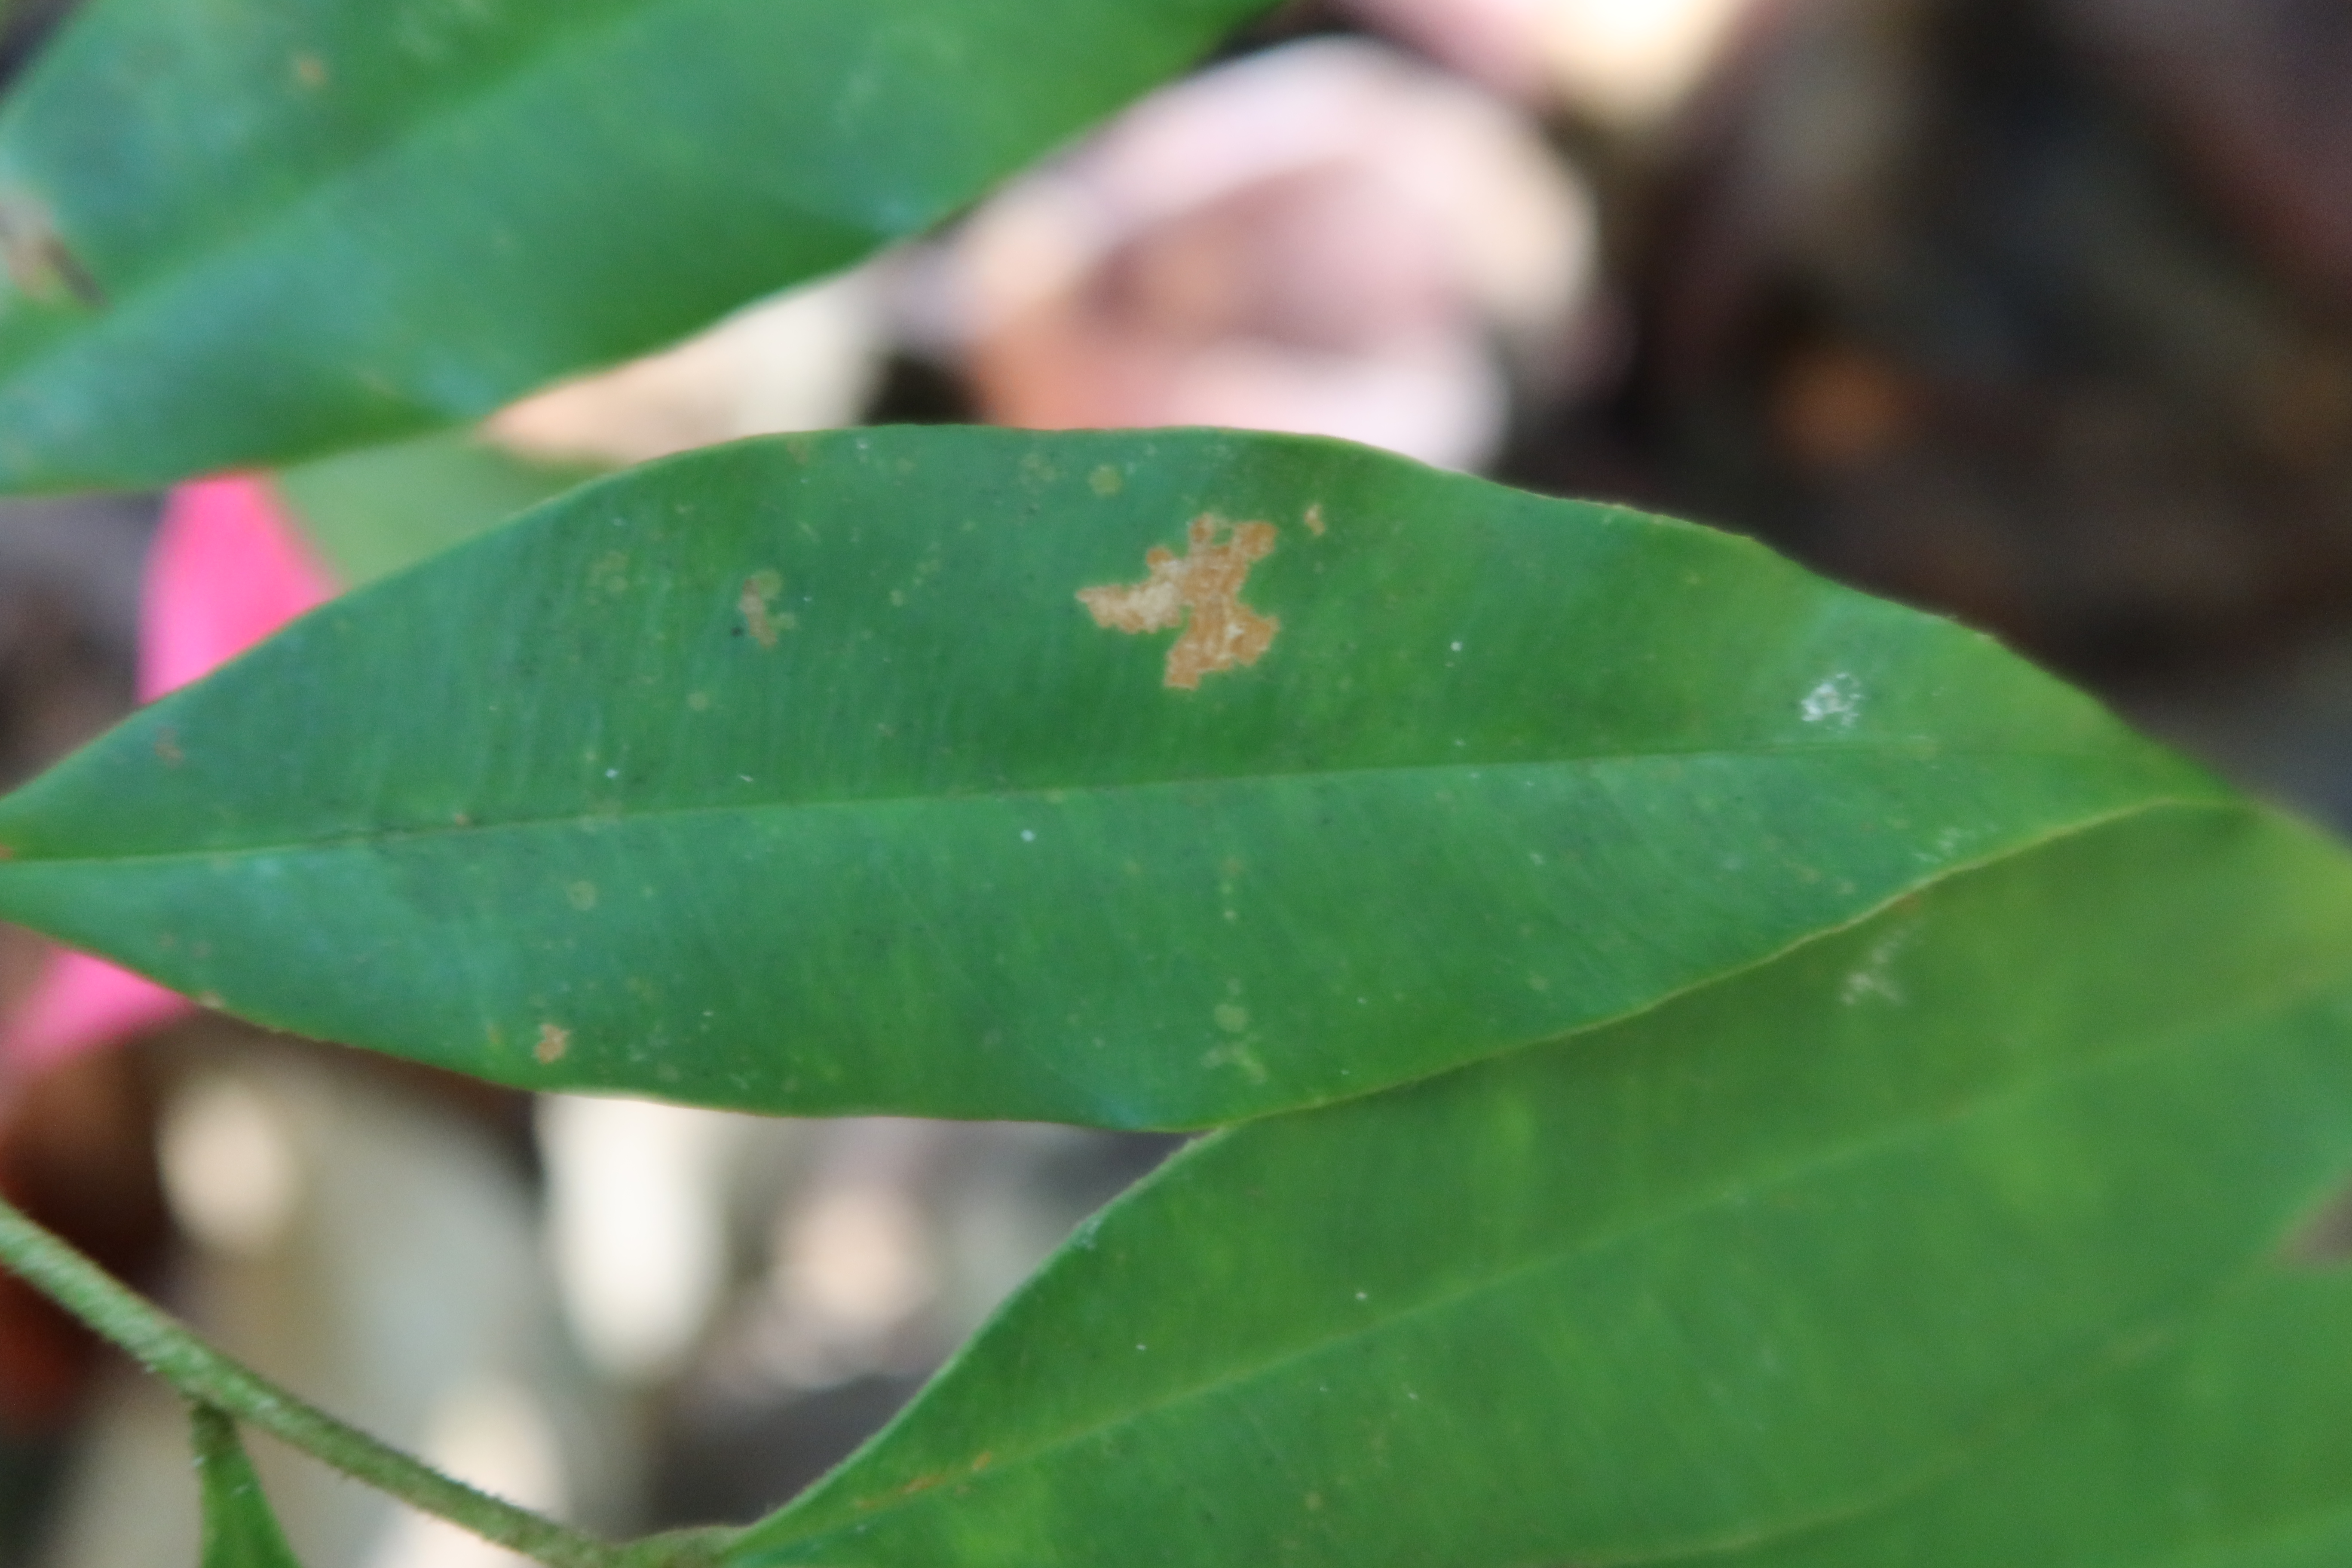
Label: Brown spots